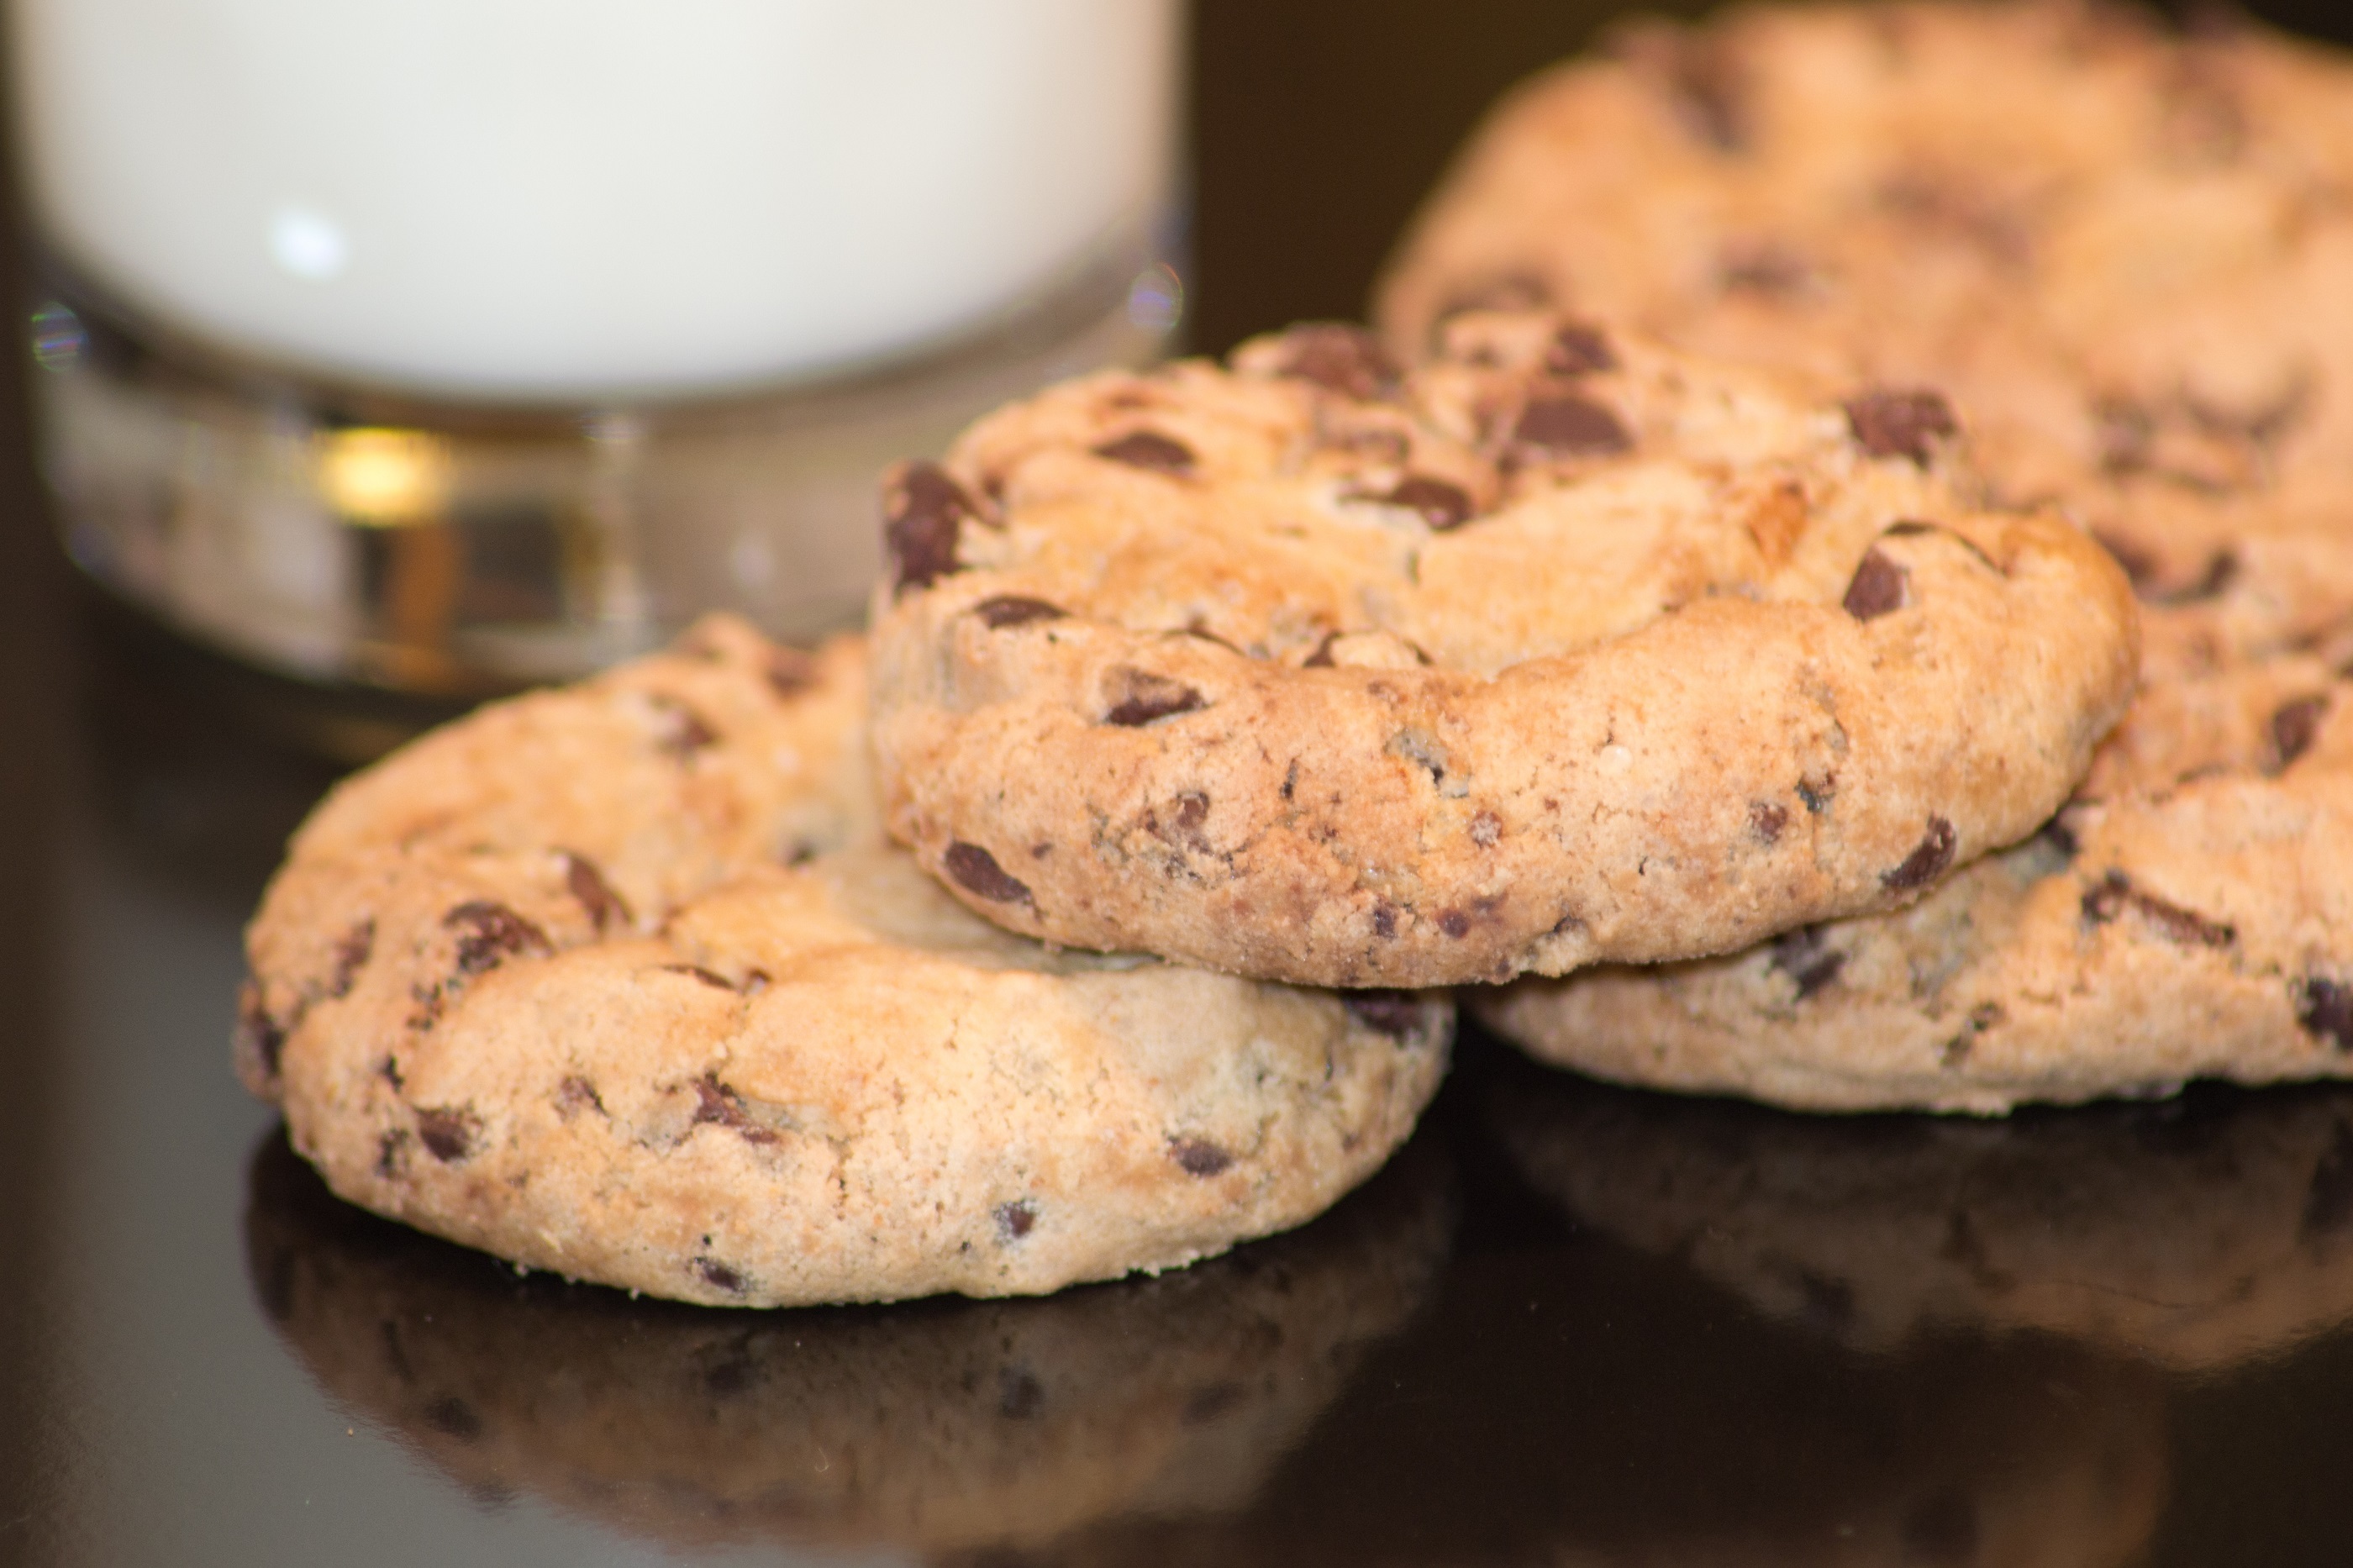
dish, meal, food, produce, fresh, breakfast, baking, milk, snack, cookie, dessert, indulgence, delicious, homemade, baked, chocolate chip cookie, tasty, treat, scone, baked goods, chocolate chip cookies, snack food, cookies and crackers